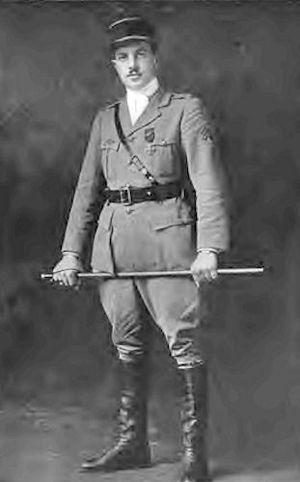
Edwin Charles Parsons, né le 24 septembre 1892 à Holyoke et mort le 2 mai 1968 à Sarasota, était un militaire américain. Durant la Première Guerre mondiale, il combattit en France comme pilote de chasse à l'escadrille française SPA 3 Cigognes, et devint un as de l'aviation avec huit victoires homologuées. Durant la Seconde Guerre mondiale, il servit dans l'United States Navy et termina la guerre avec le grade de Rear admiral.